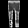
Label: Trouser